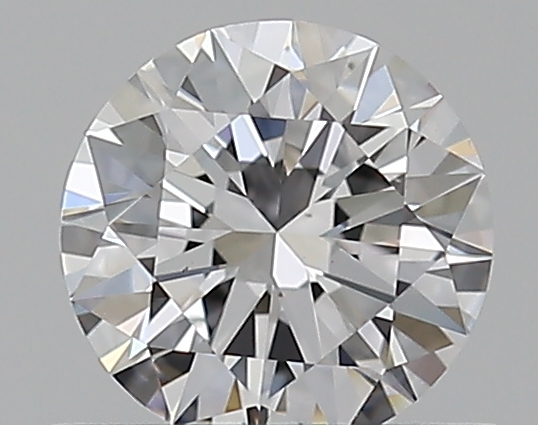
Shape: round
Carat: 0.5
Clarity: VS1
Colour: D
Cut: EX
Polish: EX
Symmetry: EX
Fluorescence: N
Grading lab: GIA
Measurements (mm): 5.12 x 5.15 x 3.12